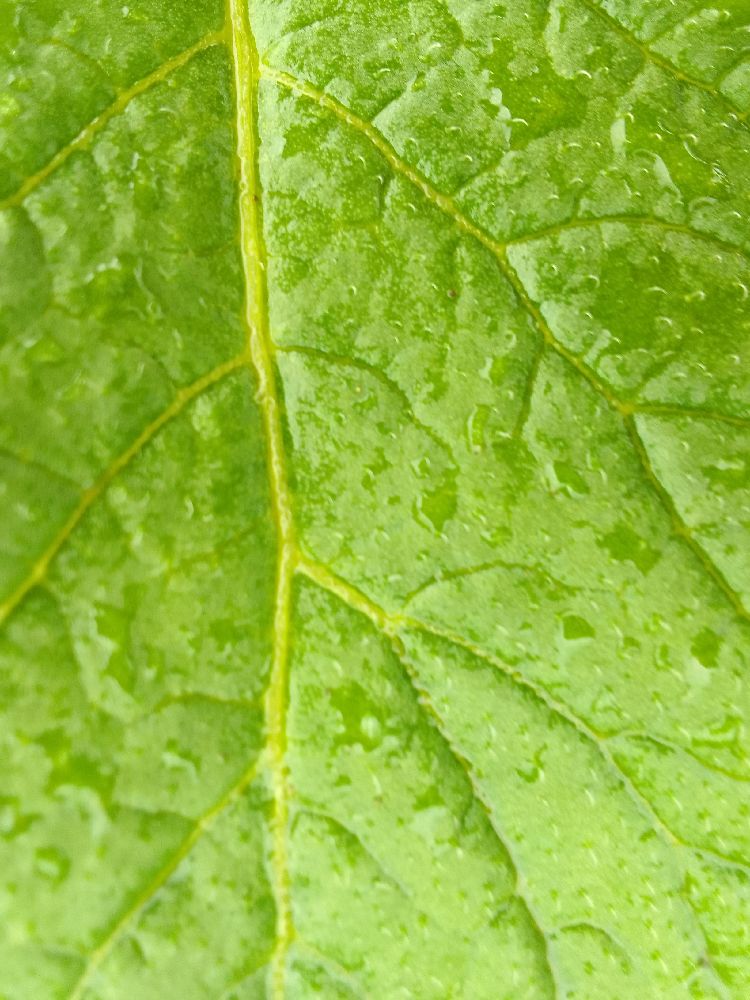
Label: Healthy